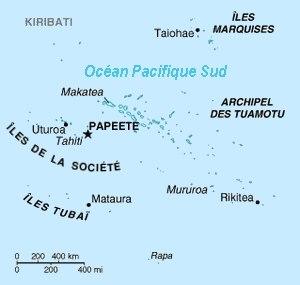
Carte de la Polynésie française.
Cet article décrit les différents modes de transports en Polynésie française.